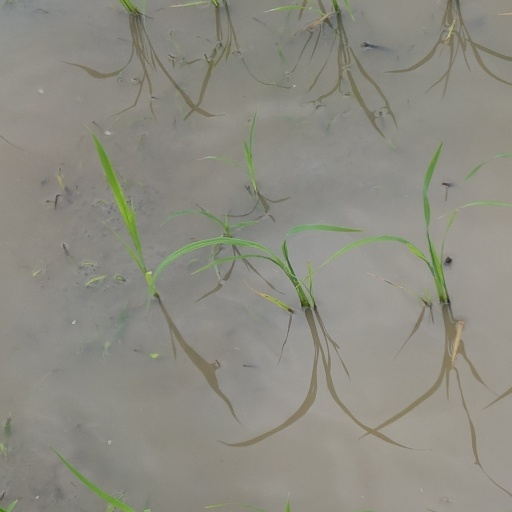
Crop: rice